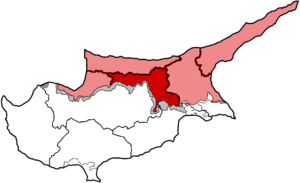
Le District de Nicosie est l'un des six districts qui forment officiellement la République de Chypre. Il couvrait à l'origine la partie centrale de l'île jusqu'à la baie de Morphou à l'ouest.